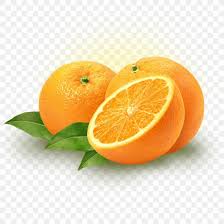
Label: Orange